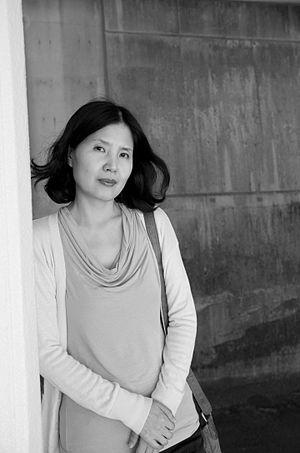
Choi Young-mi est une poétesse et romancière sud-coréenne née en 1961.